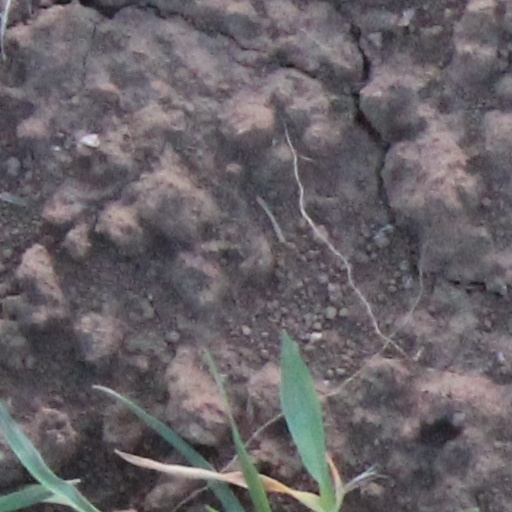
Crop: wheat